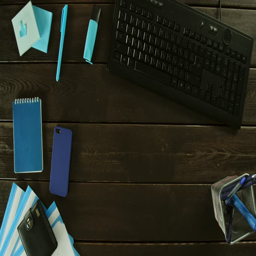
a man types on a computer keyboard on his desk